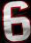
Number: 6